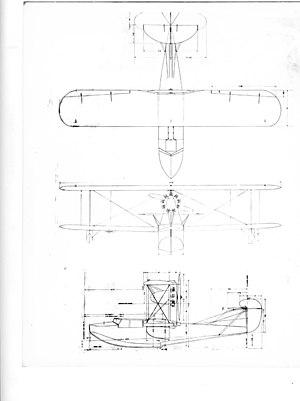
Le Boeing Model 6D était un hydravion biplan américain construit par Boeing en 1928 et 1929.